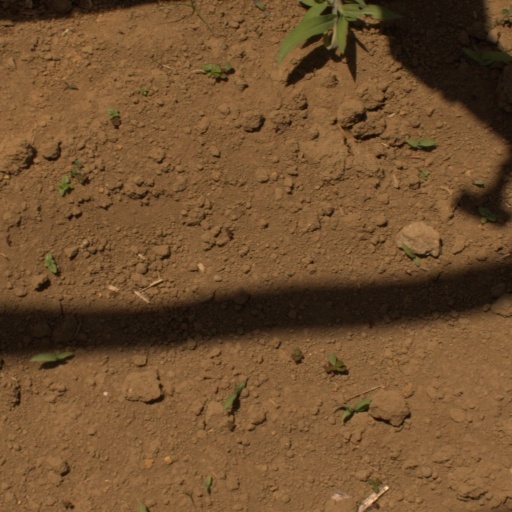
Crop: Jerusalem artichoke